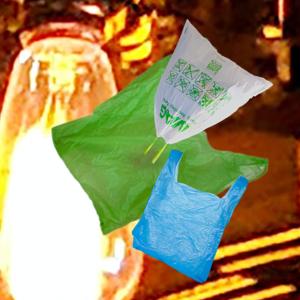
Label: plasticbags